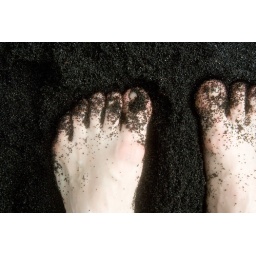
feet against the soft black sand